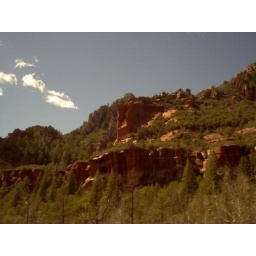
The view of the red rocks driving up the canyon in the most beautiful place I've ever lived. You are jealous.